COVID-19 pandemic in Georgia (U.S. state)

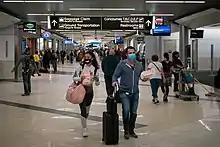
Airline passengers at Hartsfield-Jackson Atlanta International Airport wearing facemasks

All state lawmakers and their staff members were urged to self-quarantine on March 18 after state Senator Brandon Beach tested positive. Beach had displayed symptoms for nearly a week, and despite knowing his COVID-19 test was pending, he went to work at the state capitol on March 16 when emergency legislation was passed. Beach explained in an interview that he "was cleared to go back to normal duties" and added that "[i]n no way, shape or form would [he] ever intentionally expose anyone". Governor Kemp, who was also potentially exposed, said he would not self-quarantine or be tested because his time around others was "severely limited" and he "never interacted with any legislators".